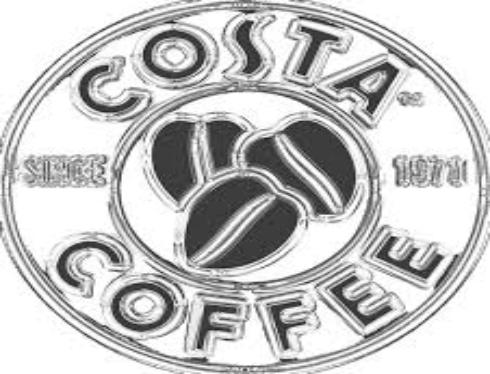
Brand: Costa Coffee
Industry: Food